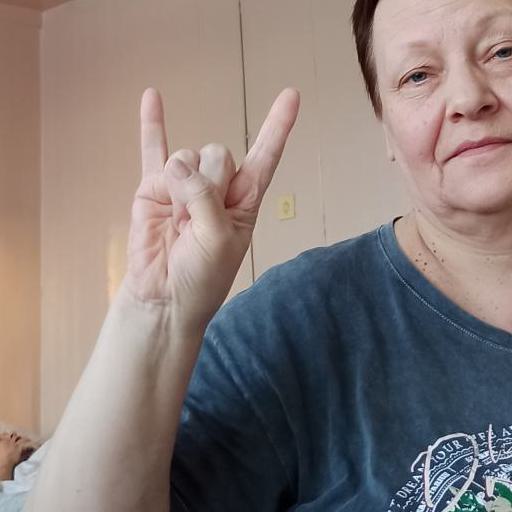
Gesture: rock